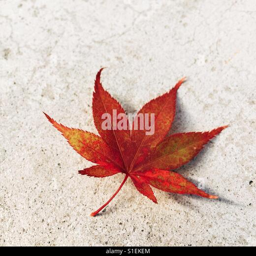
a single , red maple leaf on a white concrete surface